West Orange High School (Florida)

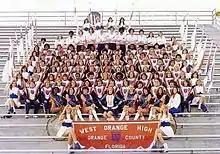
West Orange High School Band 1978

The West Orange Warrior Band has appeared at many local and national venues, including the Magic Kingdom, Camping World Stadium, the Orlando Christmas Parade, and the National Cherry Blossom Festival in Washington, D.C. On November 25, 1992, the West Orange High School Band had the honor of opening the Macy's Thanksgiving Parade. For being a shelter during the hurricane seasons during 2004, West Orange High School band was given the opportunity to march in the Hollywood Christmas Parade in 2004, and the Chicago St. Patrick's Day Parade in 2002, 2007 and 2015. On December 30, 2008, the West Orange Warrior Band participated in the 2008 Florida Citrus Bowl Parade. The event was aired nationally on ABC on New Year's Day 2009.